Jerry Wayne Wickam

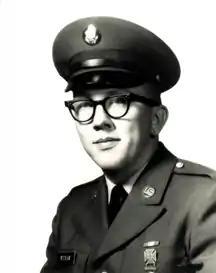
Corporal Jerry Wickam

Jerry Wayne Wickam (January 19, 1942 – January 6, 1968) was a United States Army soldier and a recipient of the United States military's highest decoration—the Medal of Honor—for his actions in the Vietnam War.